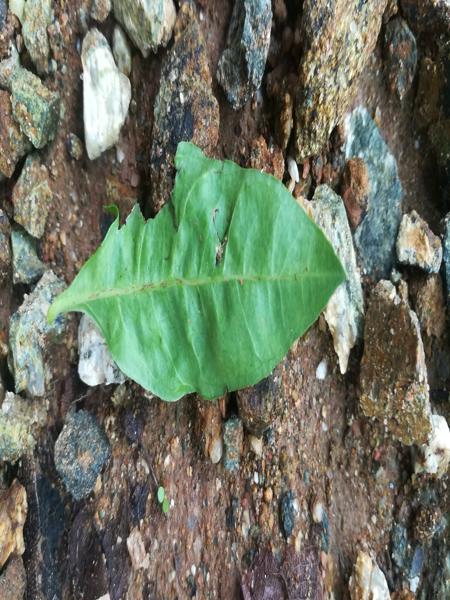
Plant: Henna